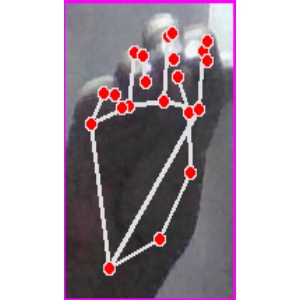
अक्षर: ङ